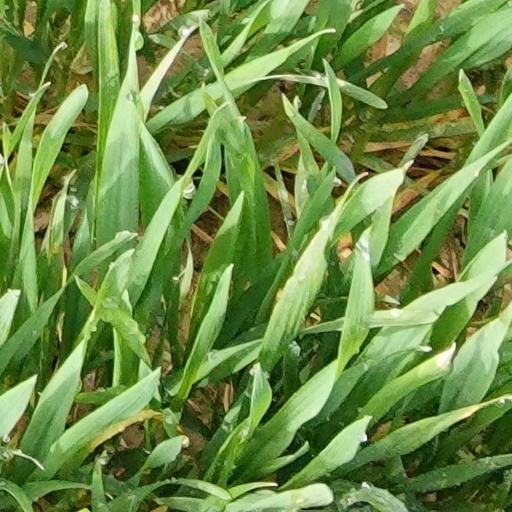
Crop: wheat